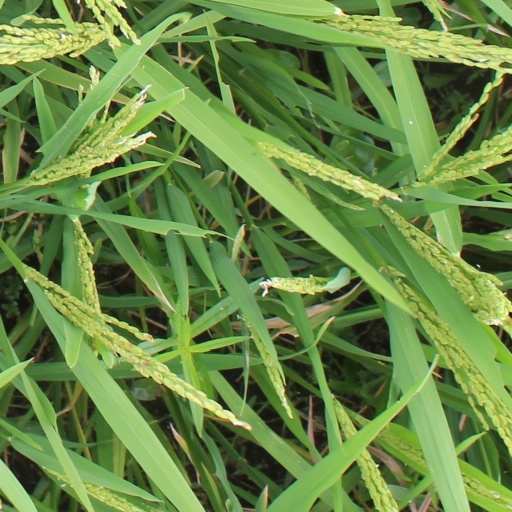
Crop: rice